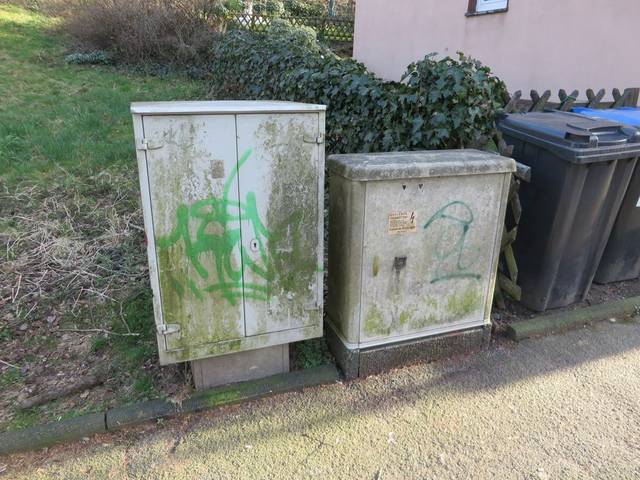
Region: Germany
Coordinates: 51.435, 7.348